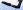
Number: 7